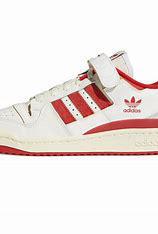
Brand: adidas
Model: originals Adidas Originals Forum 84